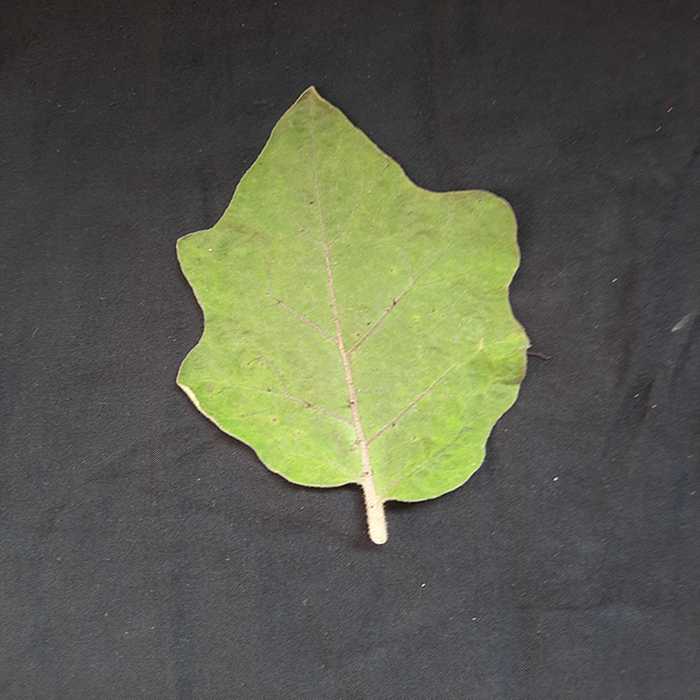
Plant: Eggplant
Label: Eggplant fresh leaf